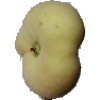
Label: Peach Flat 1